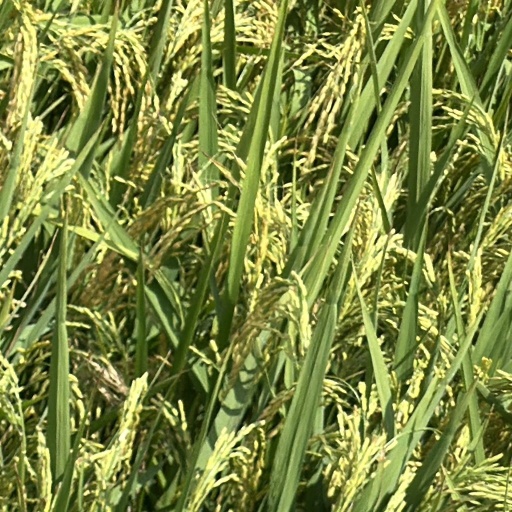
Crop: rice